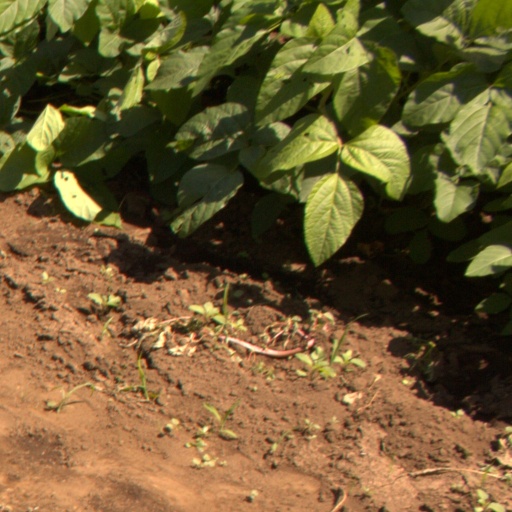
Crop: soybean